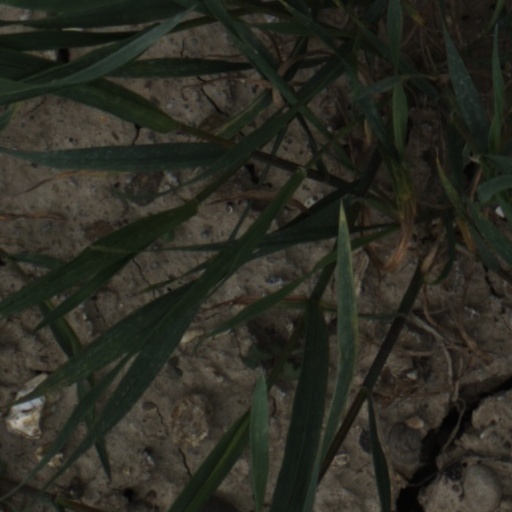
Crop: wheat